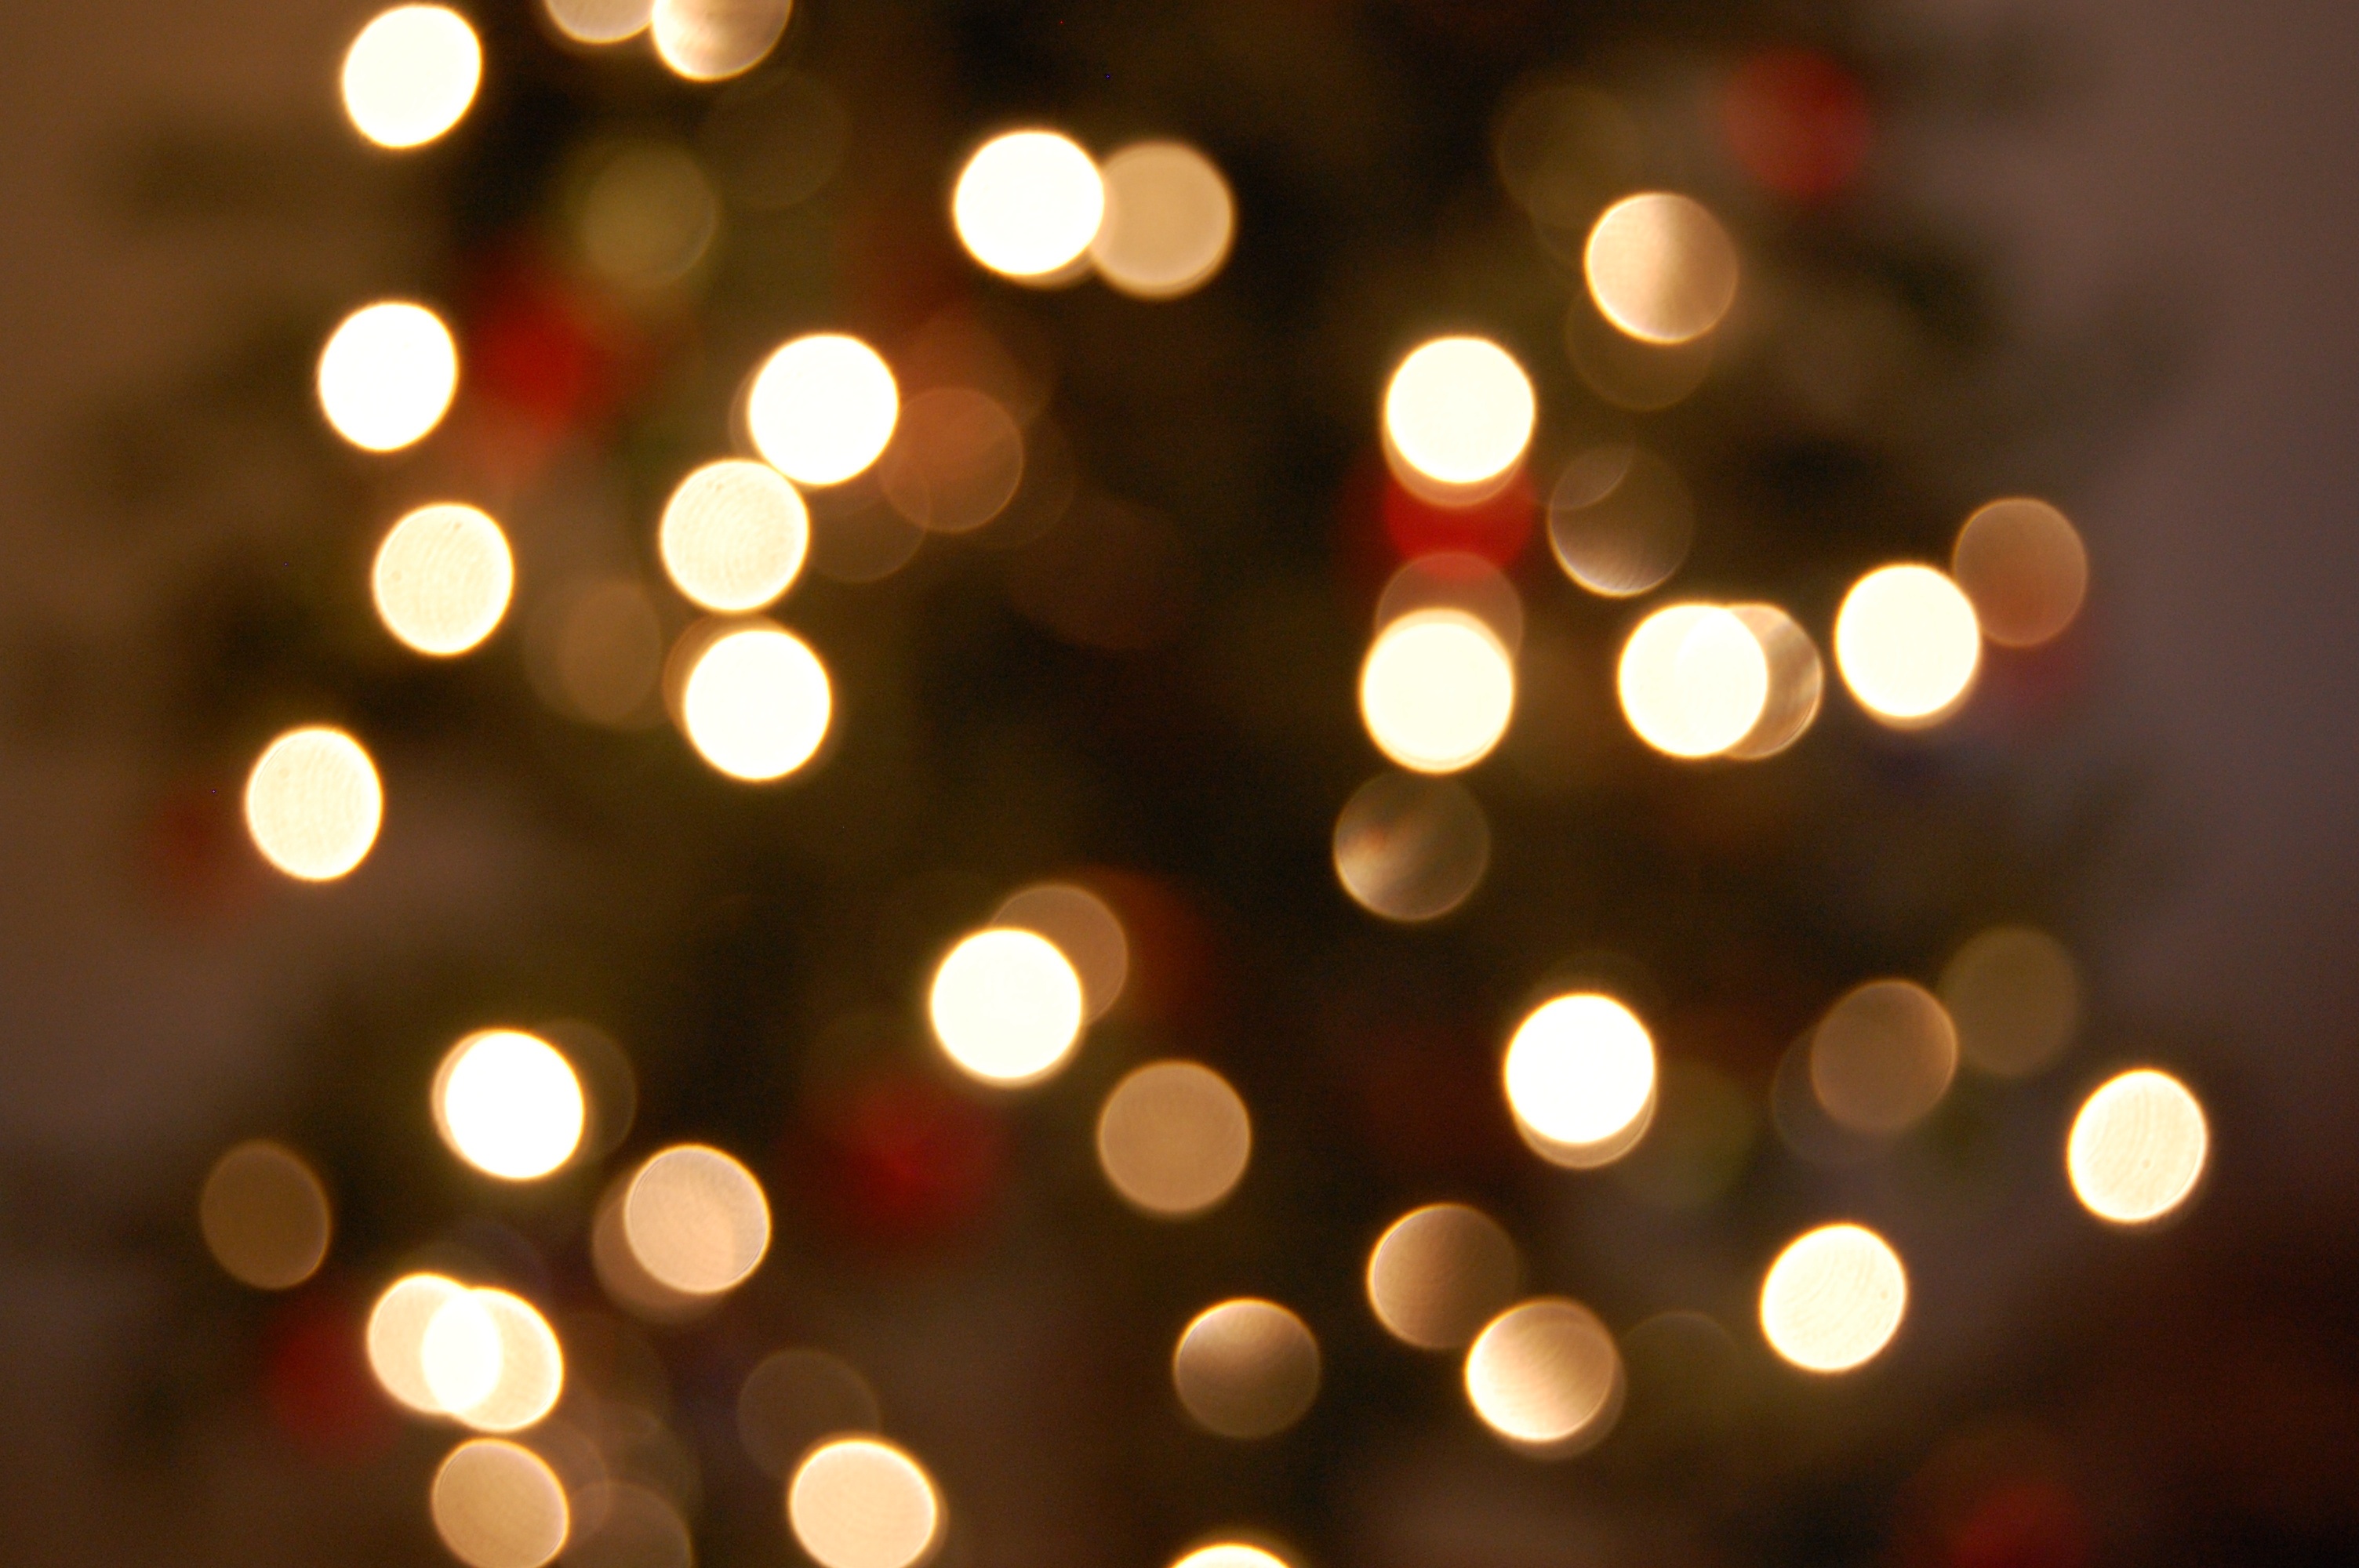
light, night, sunlight, red, christmas, lighting, circle, christmas decoration, shape